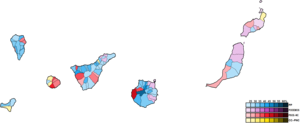
Les élections générales espagnoles de 2015 se sont tenues le dimanche 20 décembre 2015 afin d'élire les 350 députés et 208 des 266 sénateurs de la XIᵉ législature des Cortes Generales. 15 députés sont élus dans les îles Canaries.